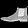
Label: Ankle boot